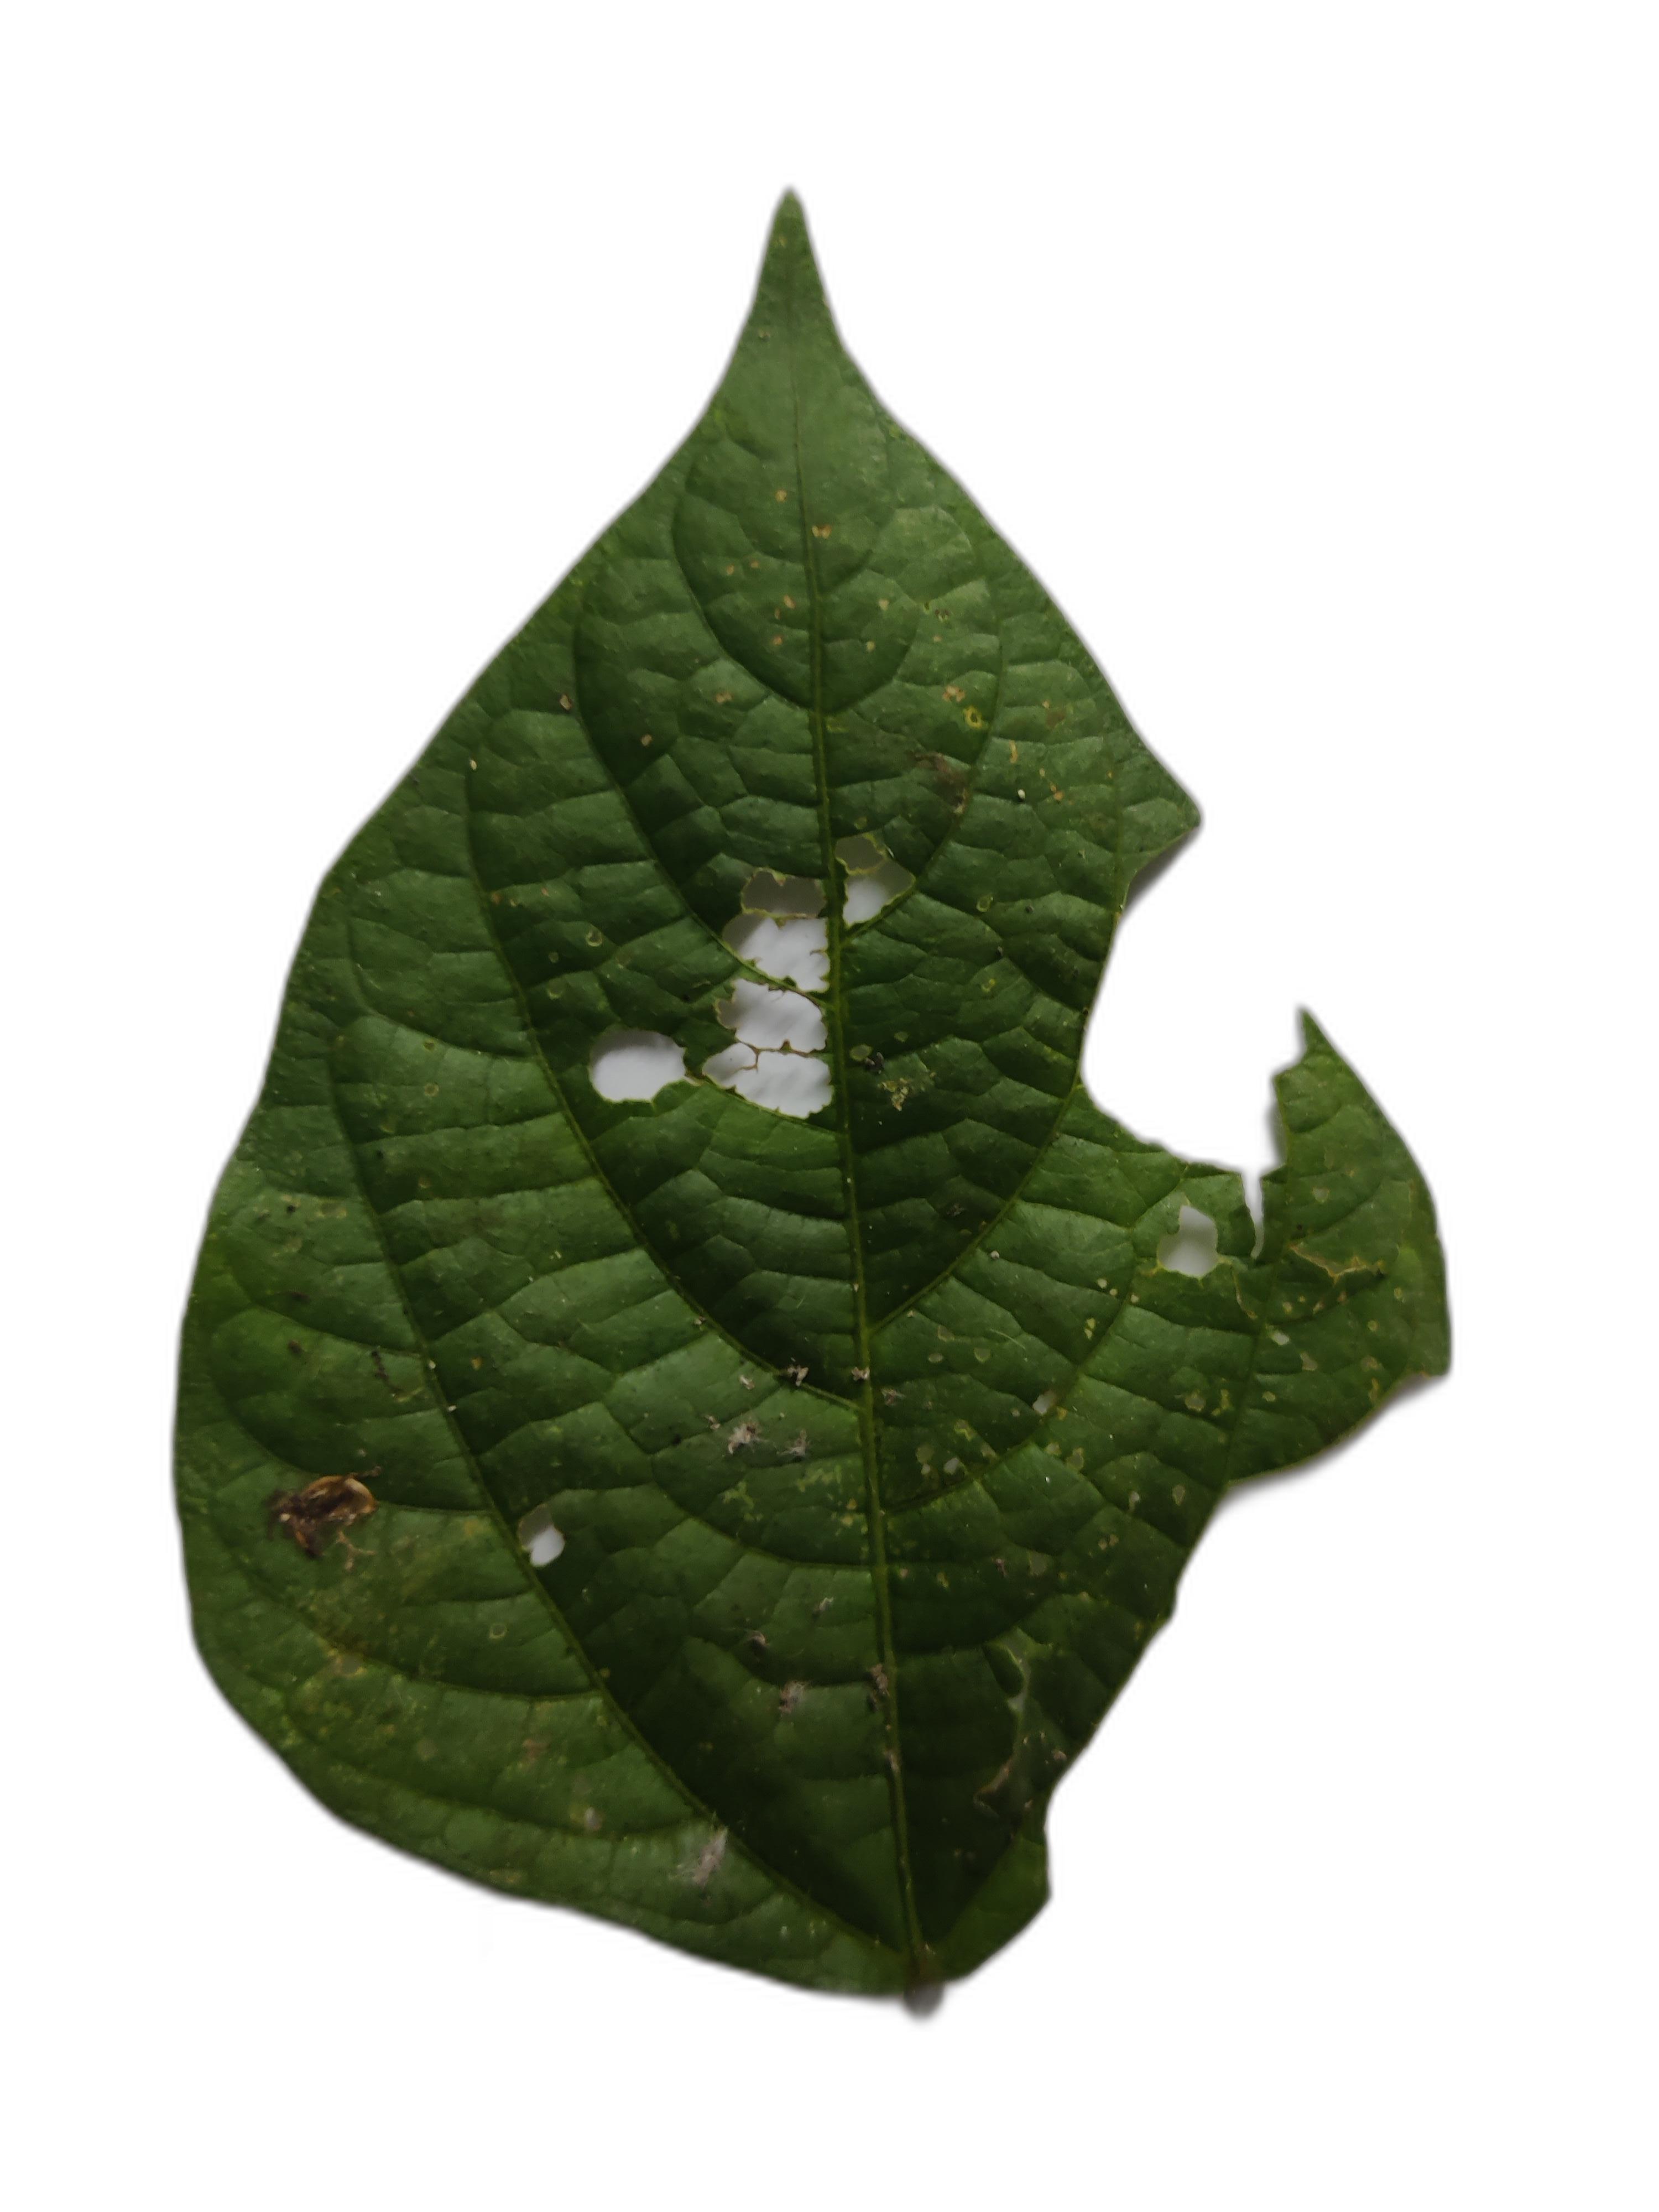
Label: Cercospora leaf spot